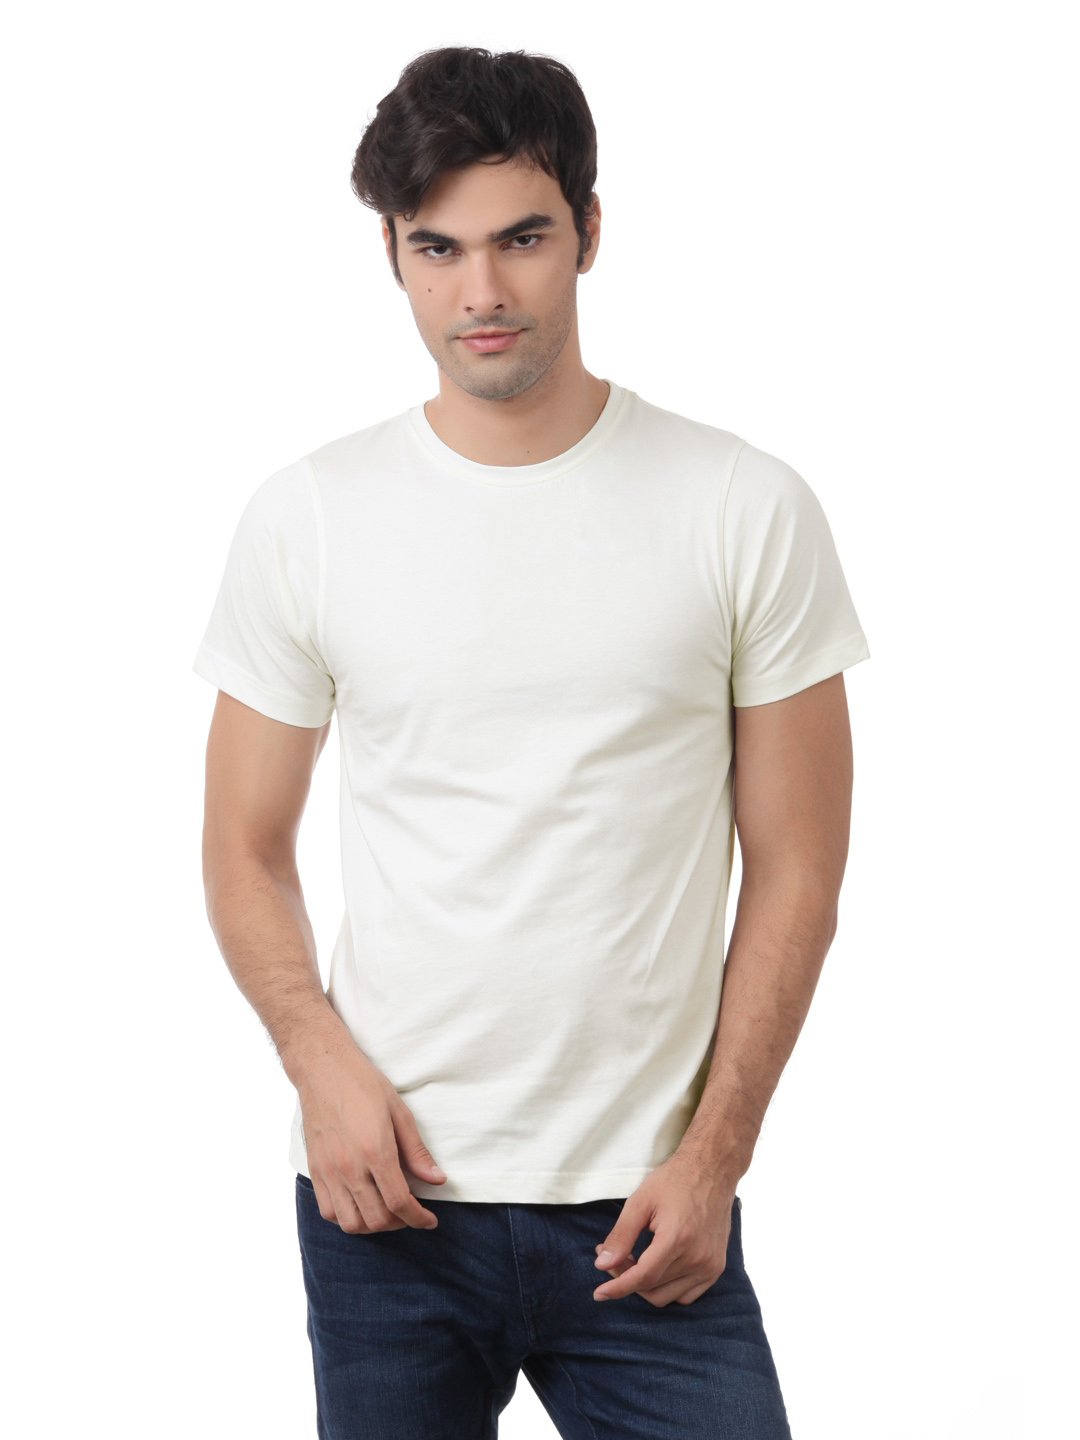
Myntra Men White T-shirt
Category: Apparel / Topwear / Tshirts
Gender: Men
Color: White
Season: Summer 2012
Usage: Casual